Go (game)

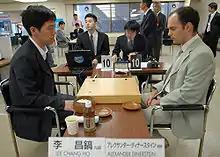
South Korean player Lee Chang-ho plays against Russian player Alexandre Dinerchtein, seven-time European Champion and one of the few non-East Asian players to reach professional status.

After the end of the Tokugawa shogunate and the Meiji Restoration period, the Go houses slowly disappeared, and in 1924, the Nihon Ki-in (Japanese Go Association) was formed. Top players from this period often played newspaper-sponsored matches of 2–10 games. Of special note are the (Chinese-born) player Go Seigen (Chinese: Wu Qingyuan), who scored 80% in these matches and beat down most of his opponents to inferior handicaps, and Minoru Kitani, who dominated matches in the early 1930s. These two players are also recognized for their groundbreaking work on new opening theory (Shinfuseki).